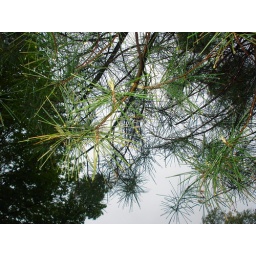
The big pine tree in the front yard